Martyrs' Park station

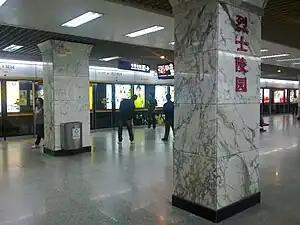
Line 1 platform

Martyrs' Park Station is a station on Line 1 of the Guangzhou Metro that started operations on 28June 1997. It is located at the under the junction of Zhongshan 3rd Road and Jiaochang Road East in the Yuexiu District of Guangzhou. It is named "Martyrs' Park Station" because of the nearby Guangzhou Martyrs' Memorial Garden or Guangzhou Martyrs' Memorial Cemetery, a park dedicated to those who fought and died in the 1927 Guangzhou Uprising by the Chinese communists against the Kuomintang.